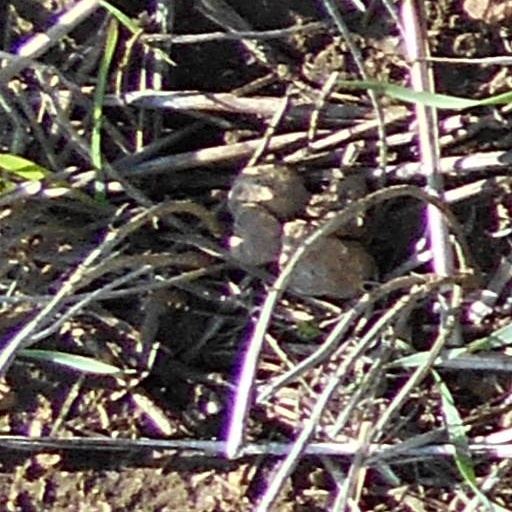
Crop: wheat